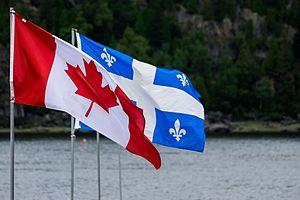
Le drapeau du Canada et le drapeau du Québec vu à Chicoutimi le long de la rivière Saguenay, Québec, Canada.
Stephen Joseph Harper, né le 30 avril 1959 à Toronto, est un homme d'État canadien. Il est premier ministre du Canada du 6 février 2006 au 4 novembre 2015.